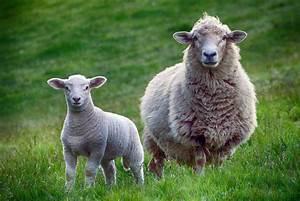
sheep